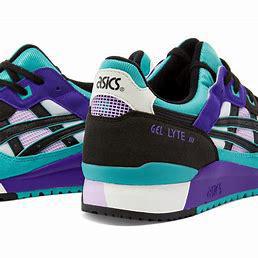
Brand: Asics
Model: Gel Lyte 3